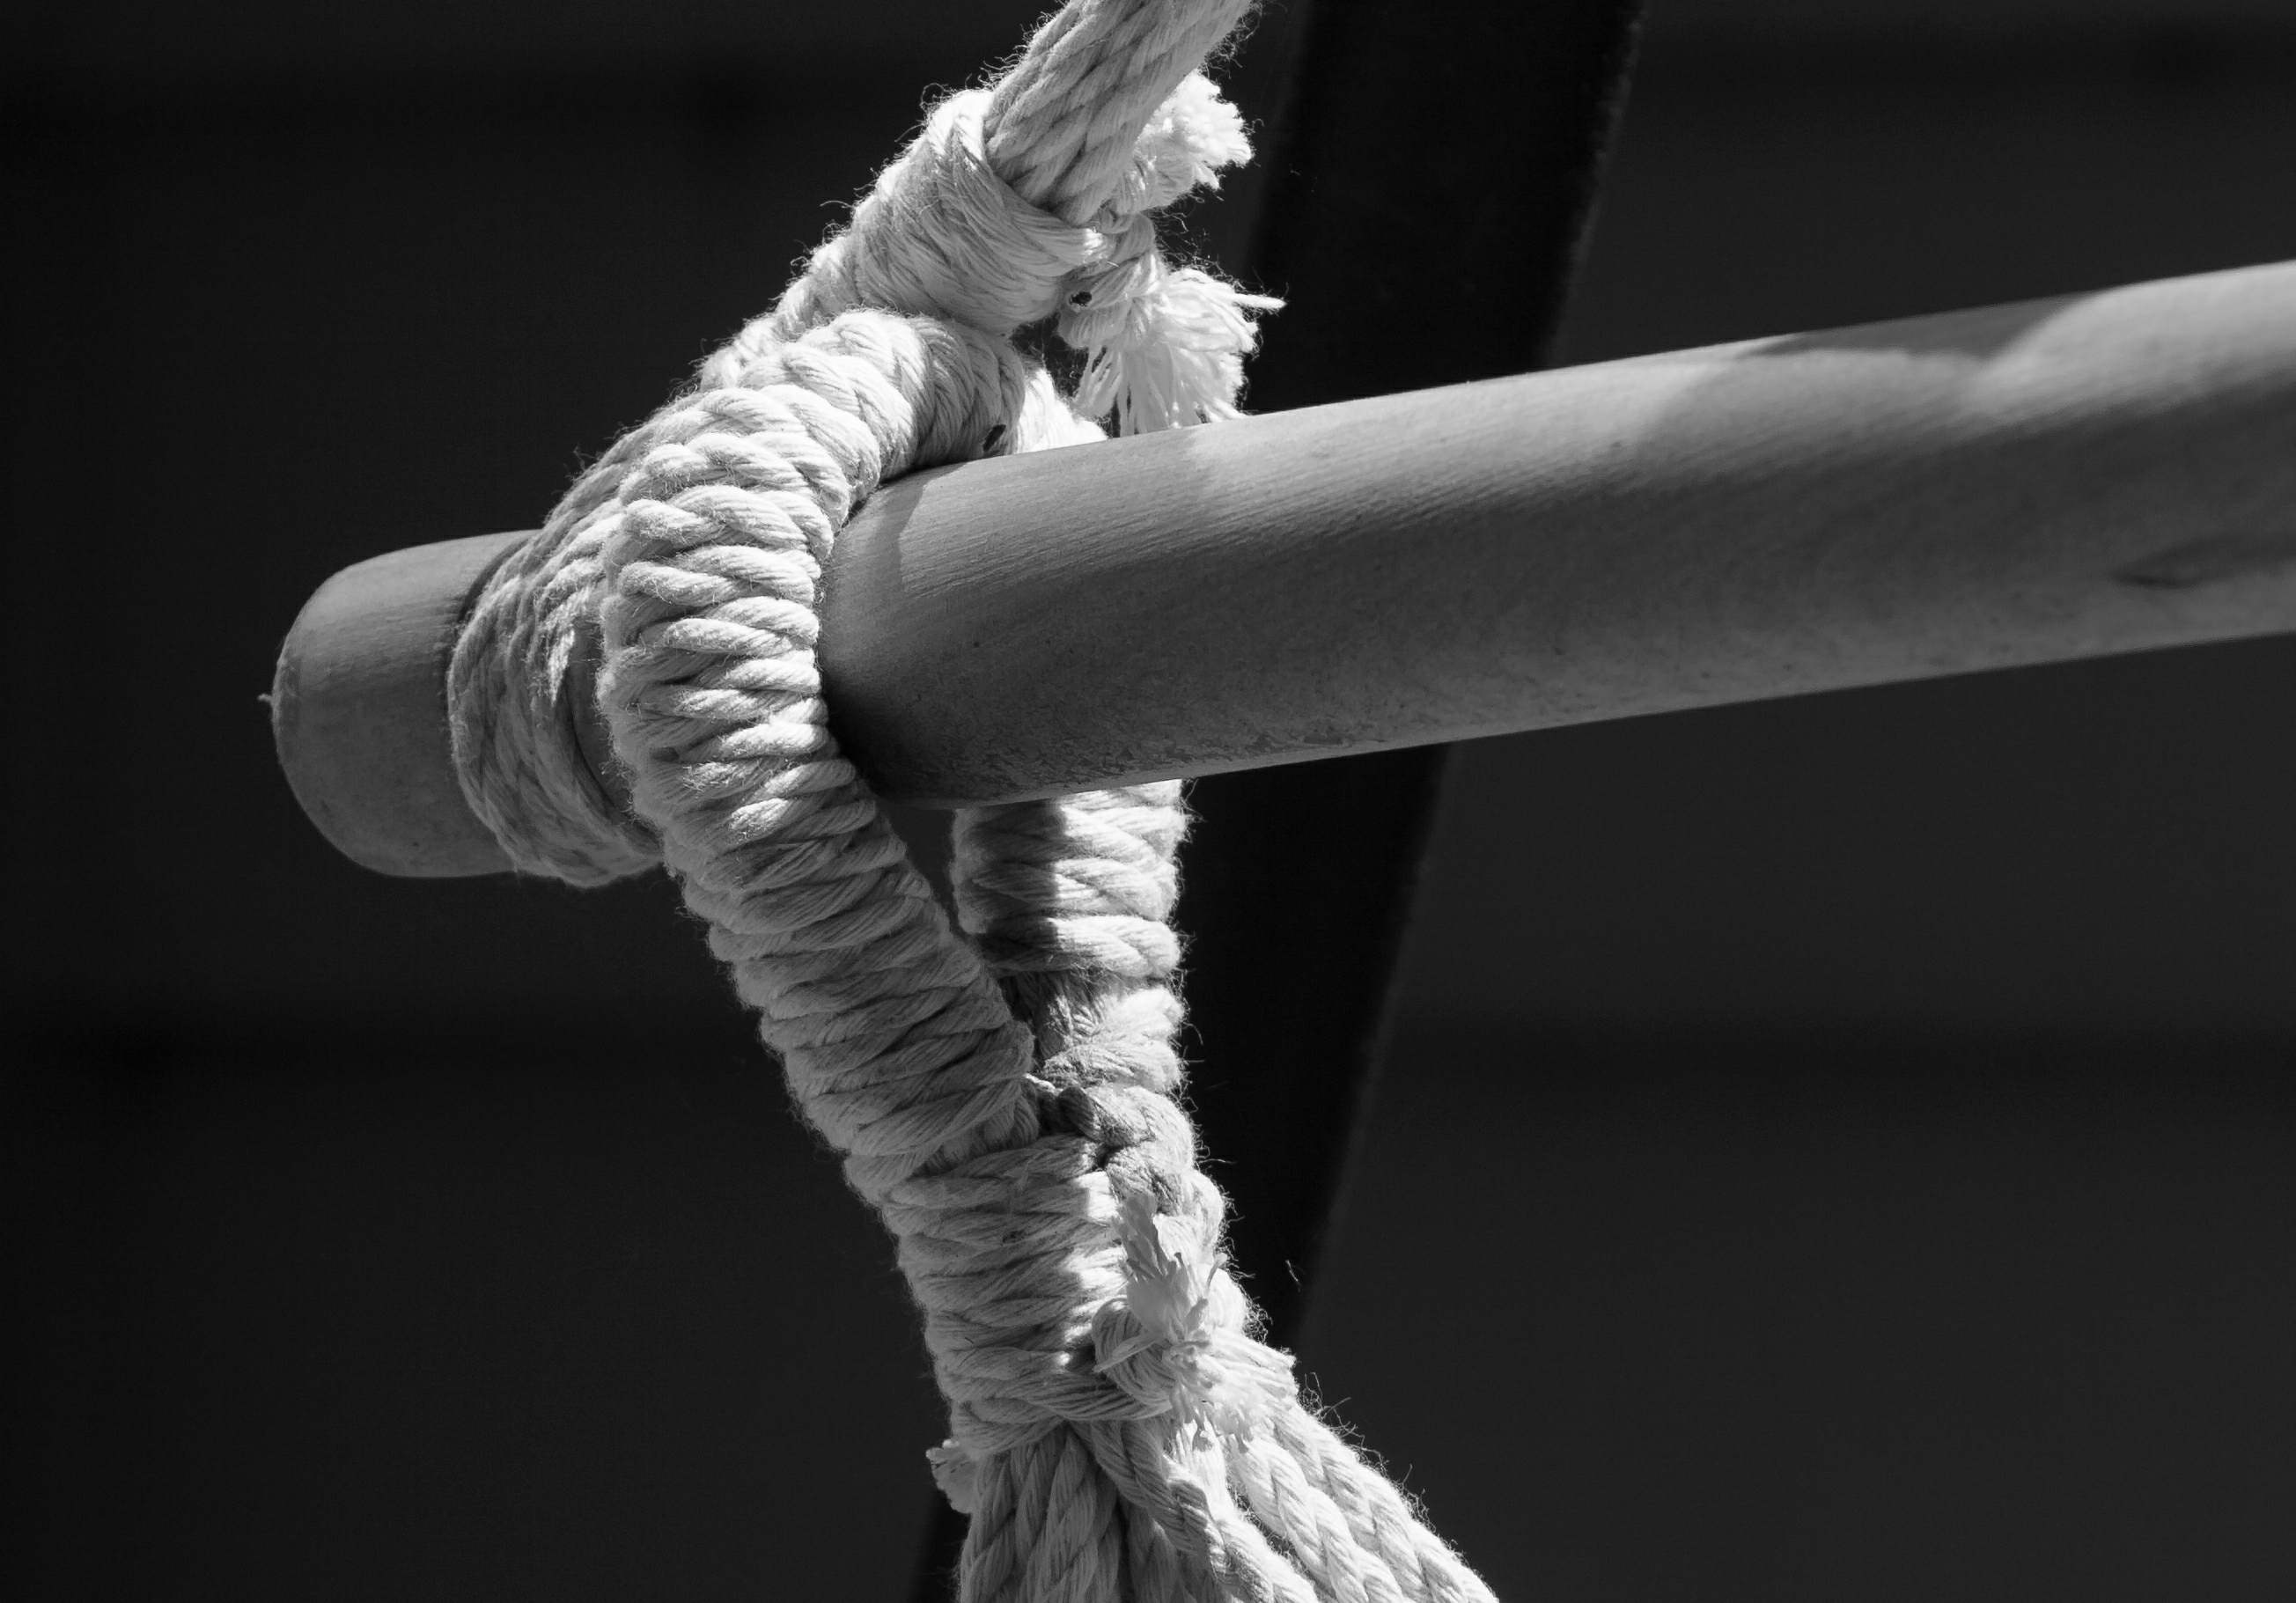
hand, rope, black and white, white, photography, pole, spring, backyard, object, black, monochrome, arm, swing, close up, blackandwhite, sculpture, photograph, knot, msh0813, msh081320, monochrome photography